Anja-Nina Bahrmann

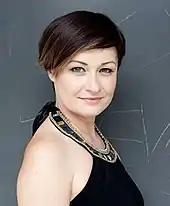

Anja-Nina Bahrmann (born 1980) is a German opera, operetta, Lied and concert soprano.